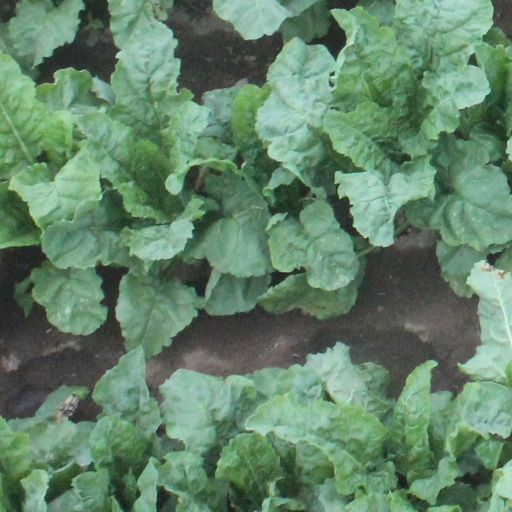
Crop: sugar beet